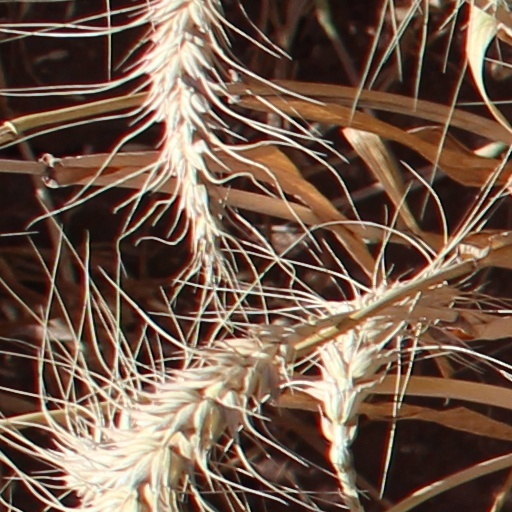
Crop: wheat